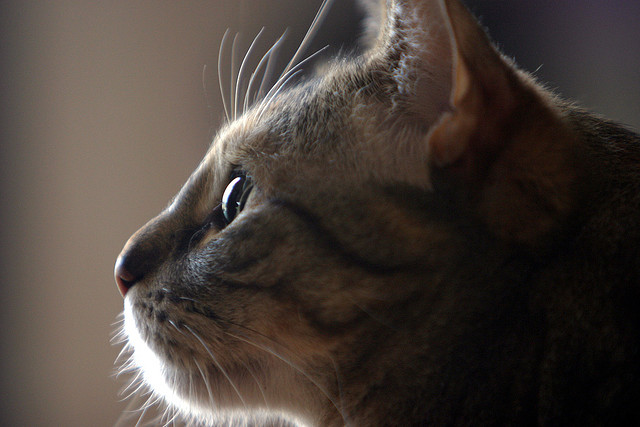
user: Given an image and a question. Answer the question in a short answer. Question: What kind of animal pet is pictured? Short Answer:
assistant: cat